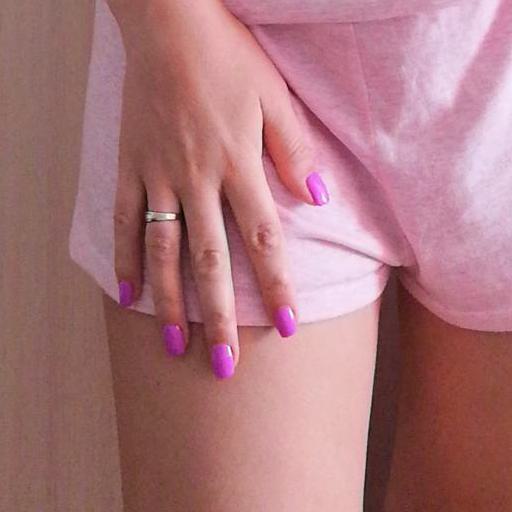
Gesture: no_gesture